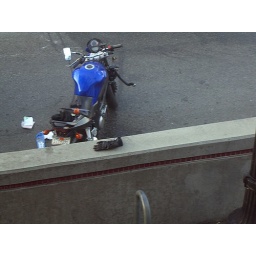
dude dumped his bike in front of the house and dropped a few things.